WWL World Heavyweight Championship

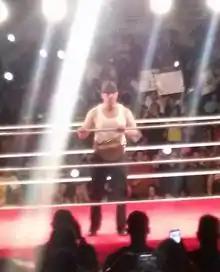
Shane Sewell with the original belt.

On September 6, 2013, Torres defended the WWL World Heavyweight Championship, retaining after losing a countout to John Morrison in Saltillo. Two days later at Monterrey, he retained by disqualification in a rematch, winning when Morrison removed his mask. On March 7, 2014, he retained the title by wrestling Mil Máscaras to a no contest at Veracruz. Two days later, Torres defeated Carly Colón and Chavo Guerrero in Mexico City to remain champion. On October 18, 2014, at the show that marked the return to the Puerto Rican home base known as Insurrection, Pain lost the title against Shane Sewell. The Canadian served as transitional champion, eventually losing to Alberto El Patrón (José Alberto Rodríguez). A controversial finish was used to justify stripping him of the title. Negrín later revealed that Rodríguez had created a creative hindrance by refusing to lose or film promos throughout his run.